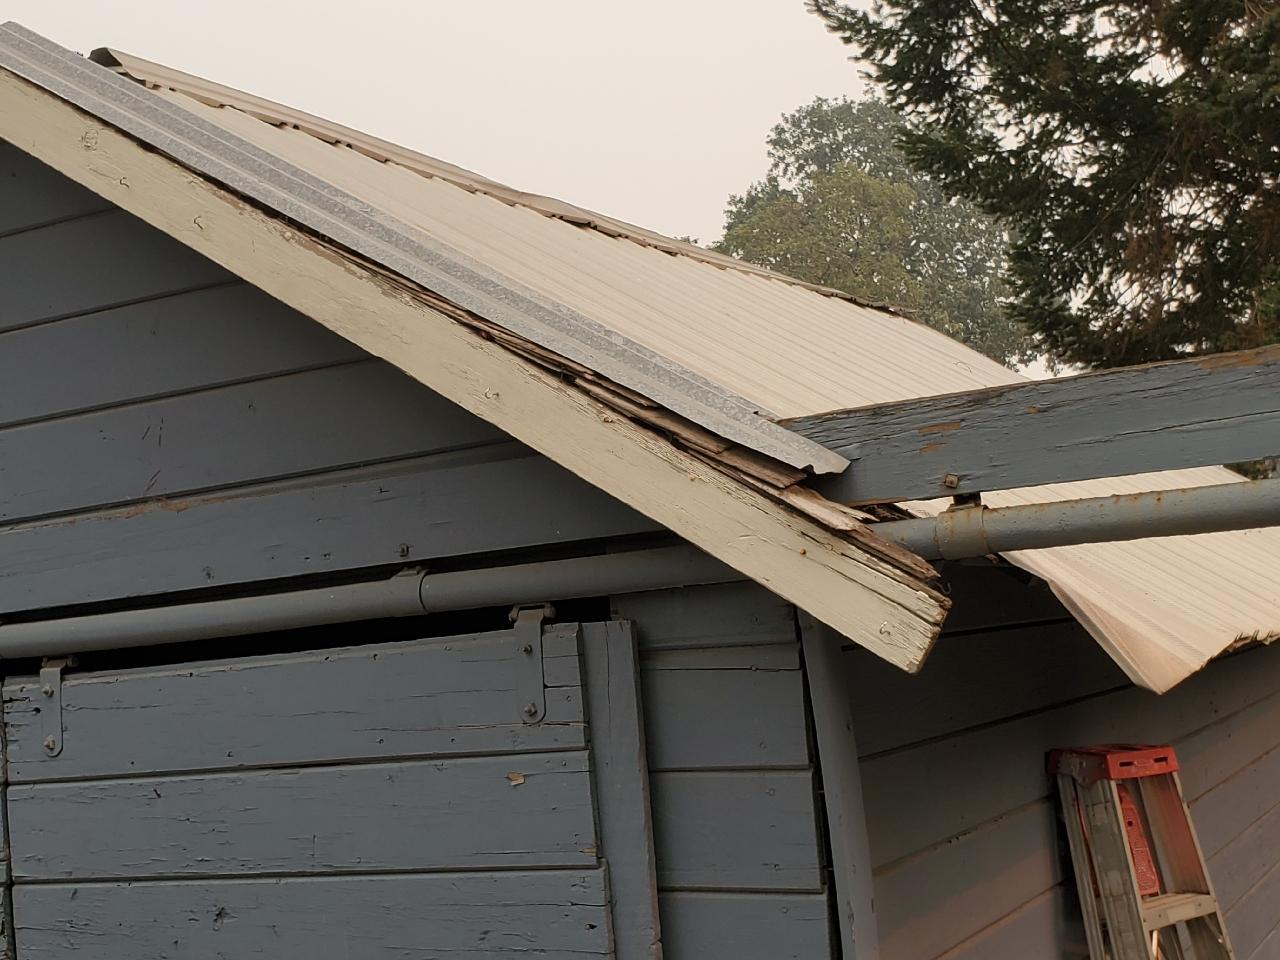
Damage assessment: no_damage